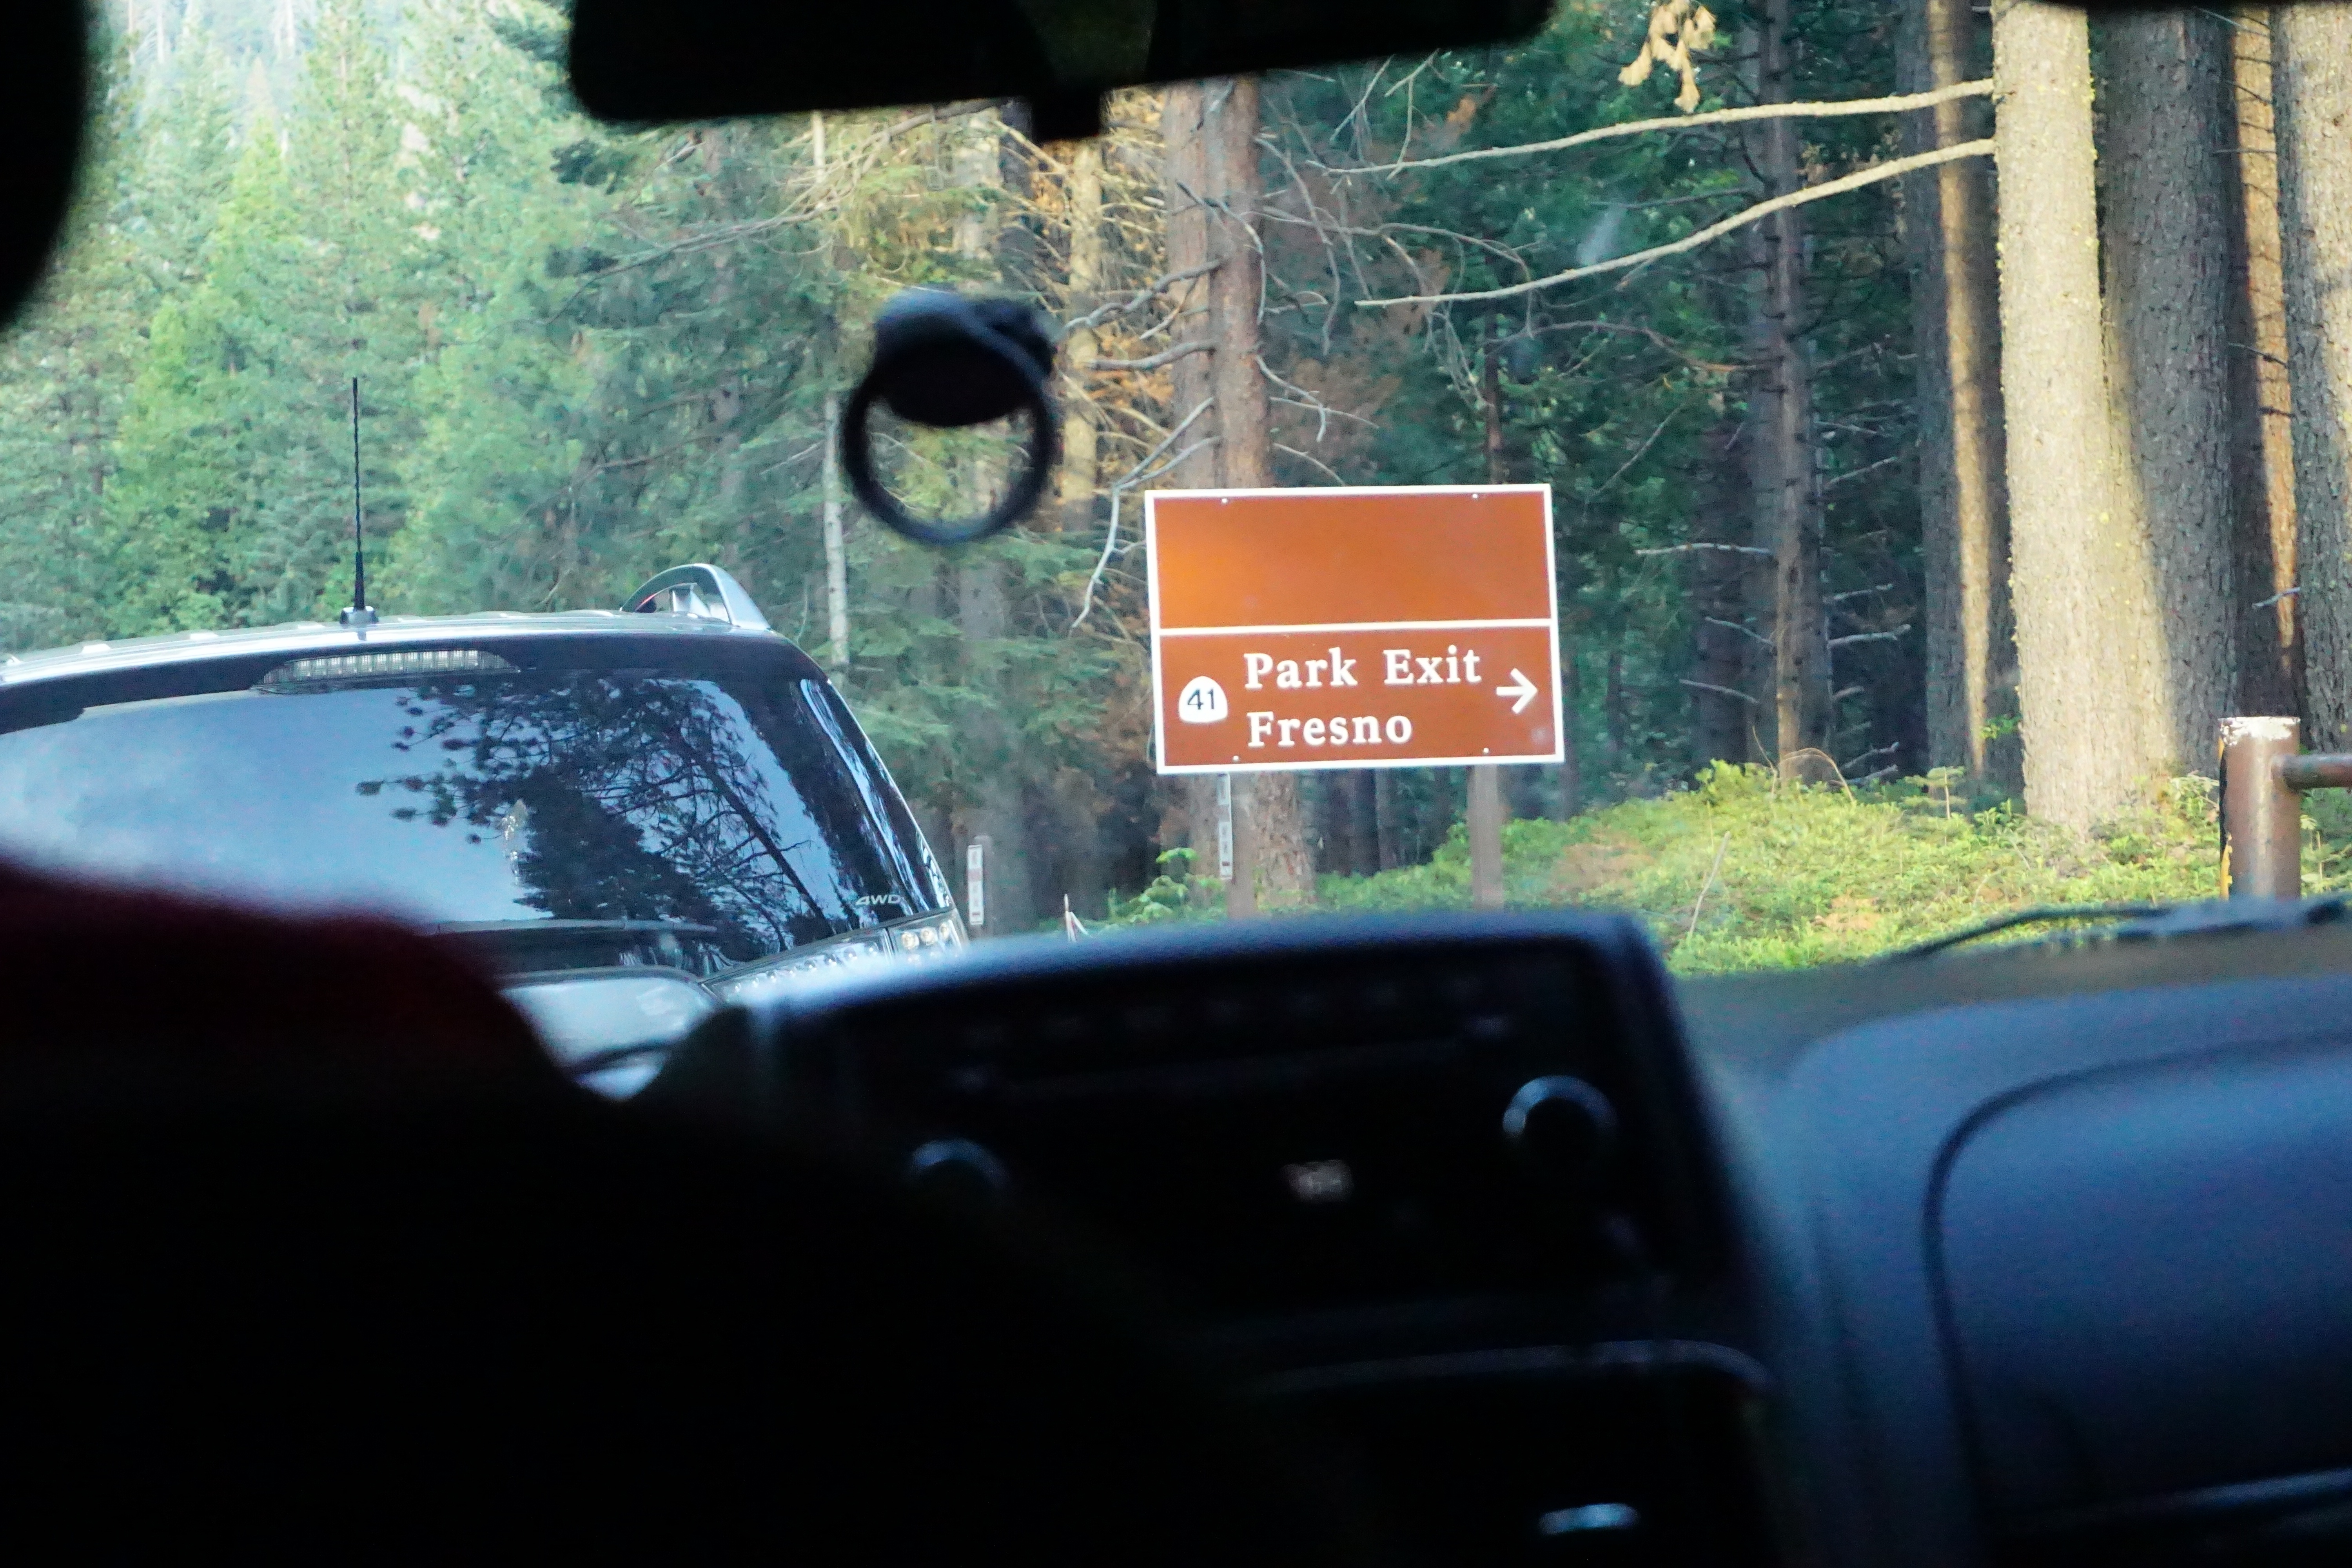
car, driving, vehicle, automobile make, automotive exterior